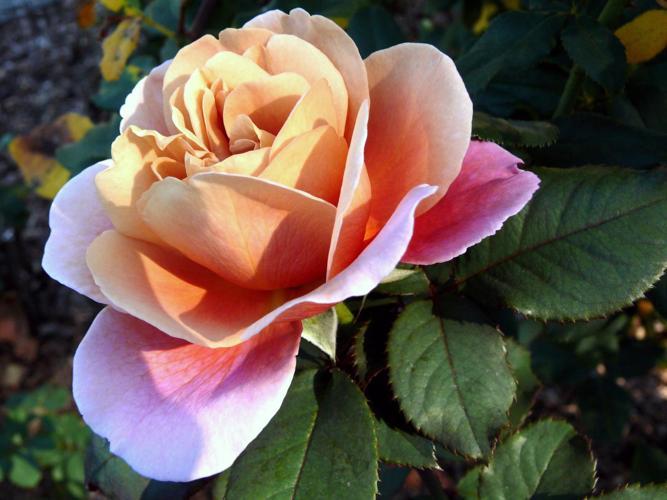
Label: rose